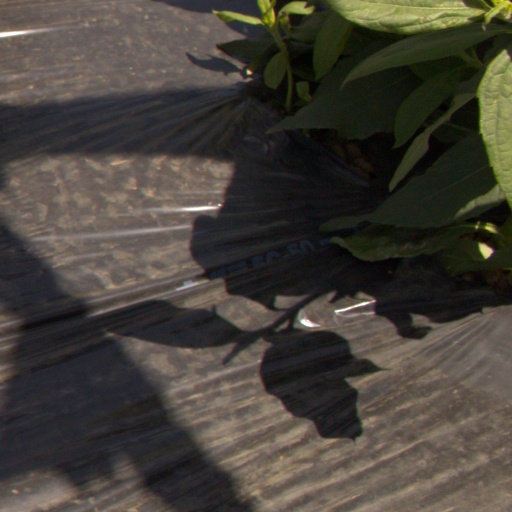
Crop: Jerusalem artichoke